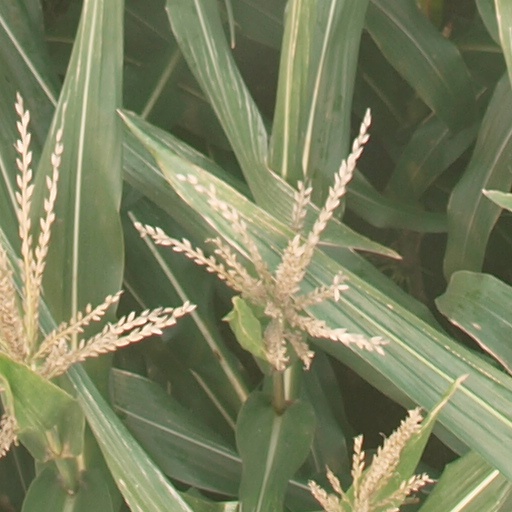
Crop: maize; corn